Suka Temple

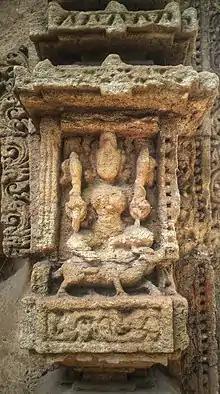
"Devi" inlaid on stone in Suka Sari temple, Bhubaneswar, Odisha

Suka temple is located in the Sankarananda Street, Uttaradaraja Badu Sahi, Old Town, Bhubaneswar. It is situated on the southern embankment of Bindusagar tank at a distance of 50 metres. The temple is facing towards west. The temple is not in use but sculptural embellishments on the exterior walls of the temple suggest that the temple was originally dedicated to Lord Siva. Though the temple is architecturally and sculpturally sound, it is abandoned and not in use. The temple is 1.80 metres below the present ground level.